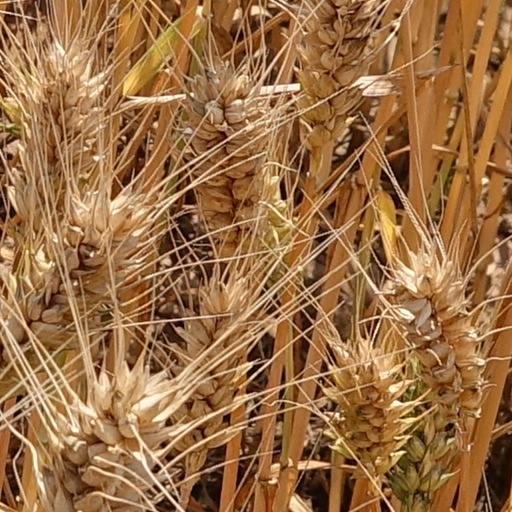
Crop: wheat